GER Class Y14

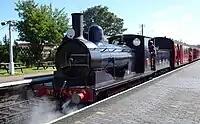
564 at Sheringham

Number 564/7564/65462 is preserved on the North Norfolk Railway and owned by the Midland and Great Northern Joint Railway Society. In 2002 the locomotive reached the end of a major overhaul and was painted in LNER (numbered 7564) and BR black numbered 65462) liveries for the duration of its boiler ticket. It originally operated in these liveries when classified as a J15 in LNER and BR days. Following withdrawal from service in 2013, the locomotive received another overhaul (completed 2015) where it was outshopped in GER lined blue and sporting its original number of 564 and representing its days when classified as a Y14.